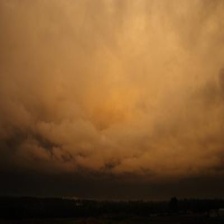
Cloud type: Nimbostratus